Adele Rowland

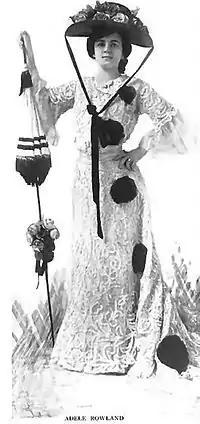
Adele Rowland, c. 1904

She married actor Charlie Ruggles in 1914 and they divorced in 1916. She married stage and film actor Conway Tearle in 1918; he died in 1938.